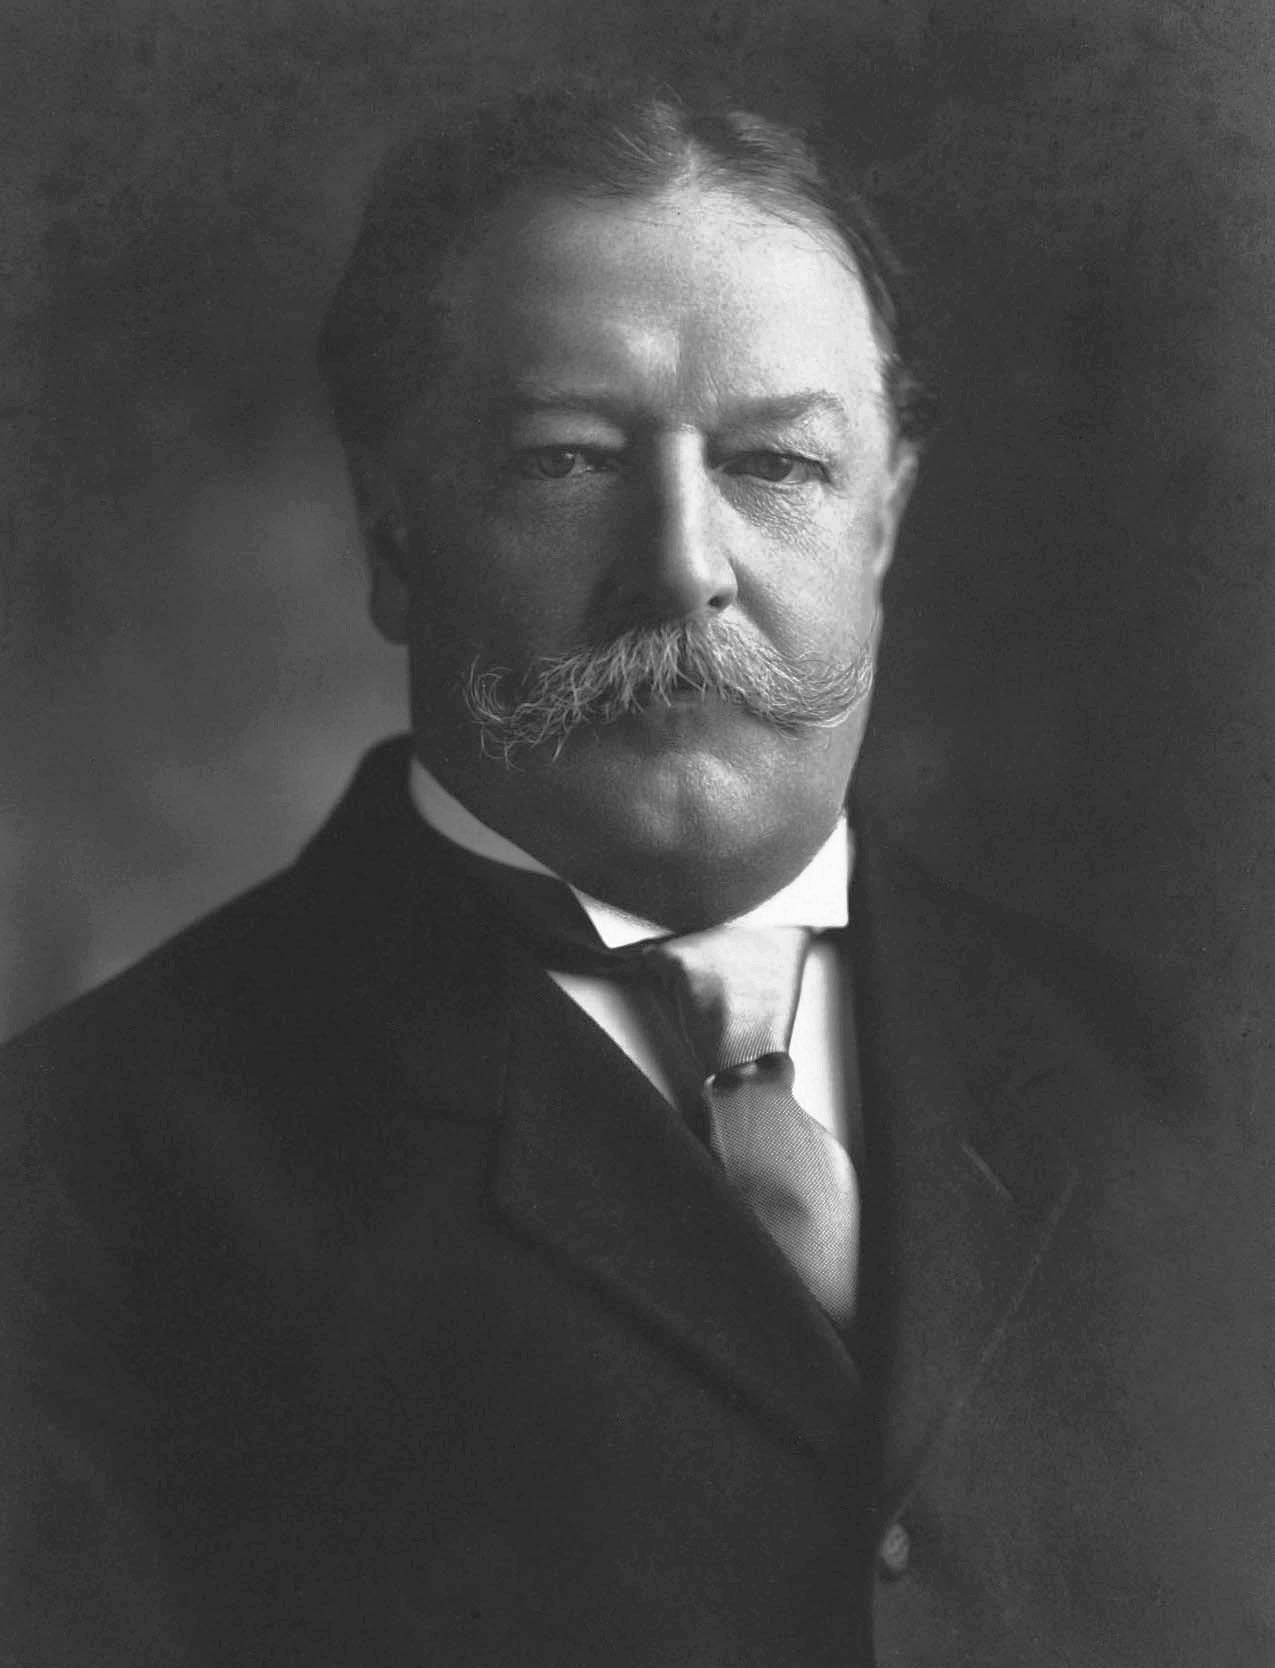
William Howard Taft Chatbot
Connect with one of America's most influential presidents with the William Howard Taft Chatbot powered by ChatGPT. This advanced natural language processing technology offers an immersive experience that is as close to talking to the 26th President of the United States as you can get. With the William Howard Taft Chatbot, you can learn about his political career, his time as Chief Justice of the Supreme Court, and his famous weight loss journey. But that's not all. You can even ask him questions about his personal life and get his unique insights into the world of politics. Designed for fans, photo aficionados, and creatives, this chatbot is perfect for those who want to step into the past and embrace historical figures in a new and exciting way. The William Howard Taft Chatbot is just one example of the amazing prompts available on Socialdraft. Whether you're creating beautiful images, chatbots, or quick apps using LLMs, our midjourney prompt and dalle-2 prompts are sure to please. And with info on the character, style, artist, or product, you can connect with your favorite historical figures, celebrities, and more. Don't miss out on this unique opportunity to connect with the past. Get your William Howard Taft Chatbot today and start your journey into history.
Brand: ohsnp
Category: Software > Computer Software > Artificial Intelligence (AI) Software